Pyramid railway station

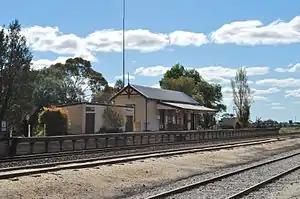
Westbound view of the station building and platform, October 2012

Pyramid railway station is located on the Piangil line in Victoria, Australia. It serves the town of Pyramid Hill, and it opened on 12 February 1884 as Pyramid Hill. It was renamed Pyramid on 9 May 1904.